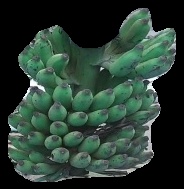
Variety: elakki-bale
Grade: grade3